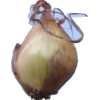
Label: onion